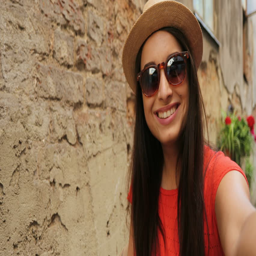
portrait shot of beautiful young woman in hat and sunglasses waving at the camera and smiling .